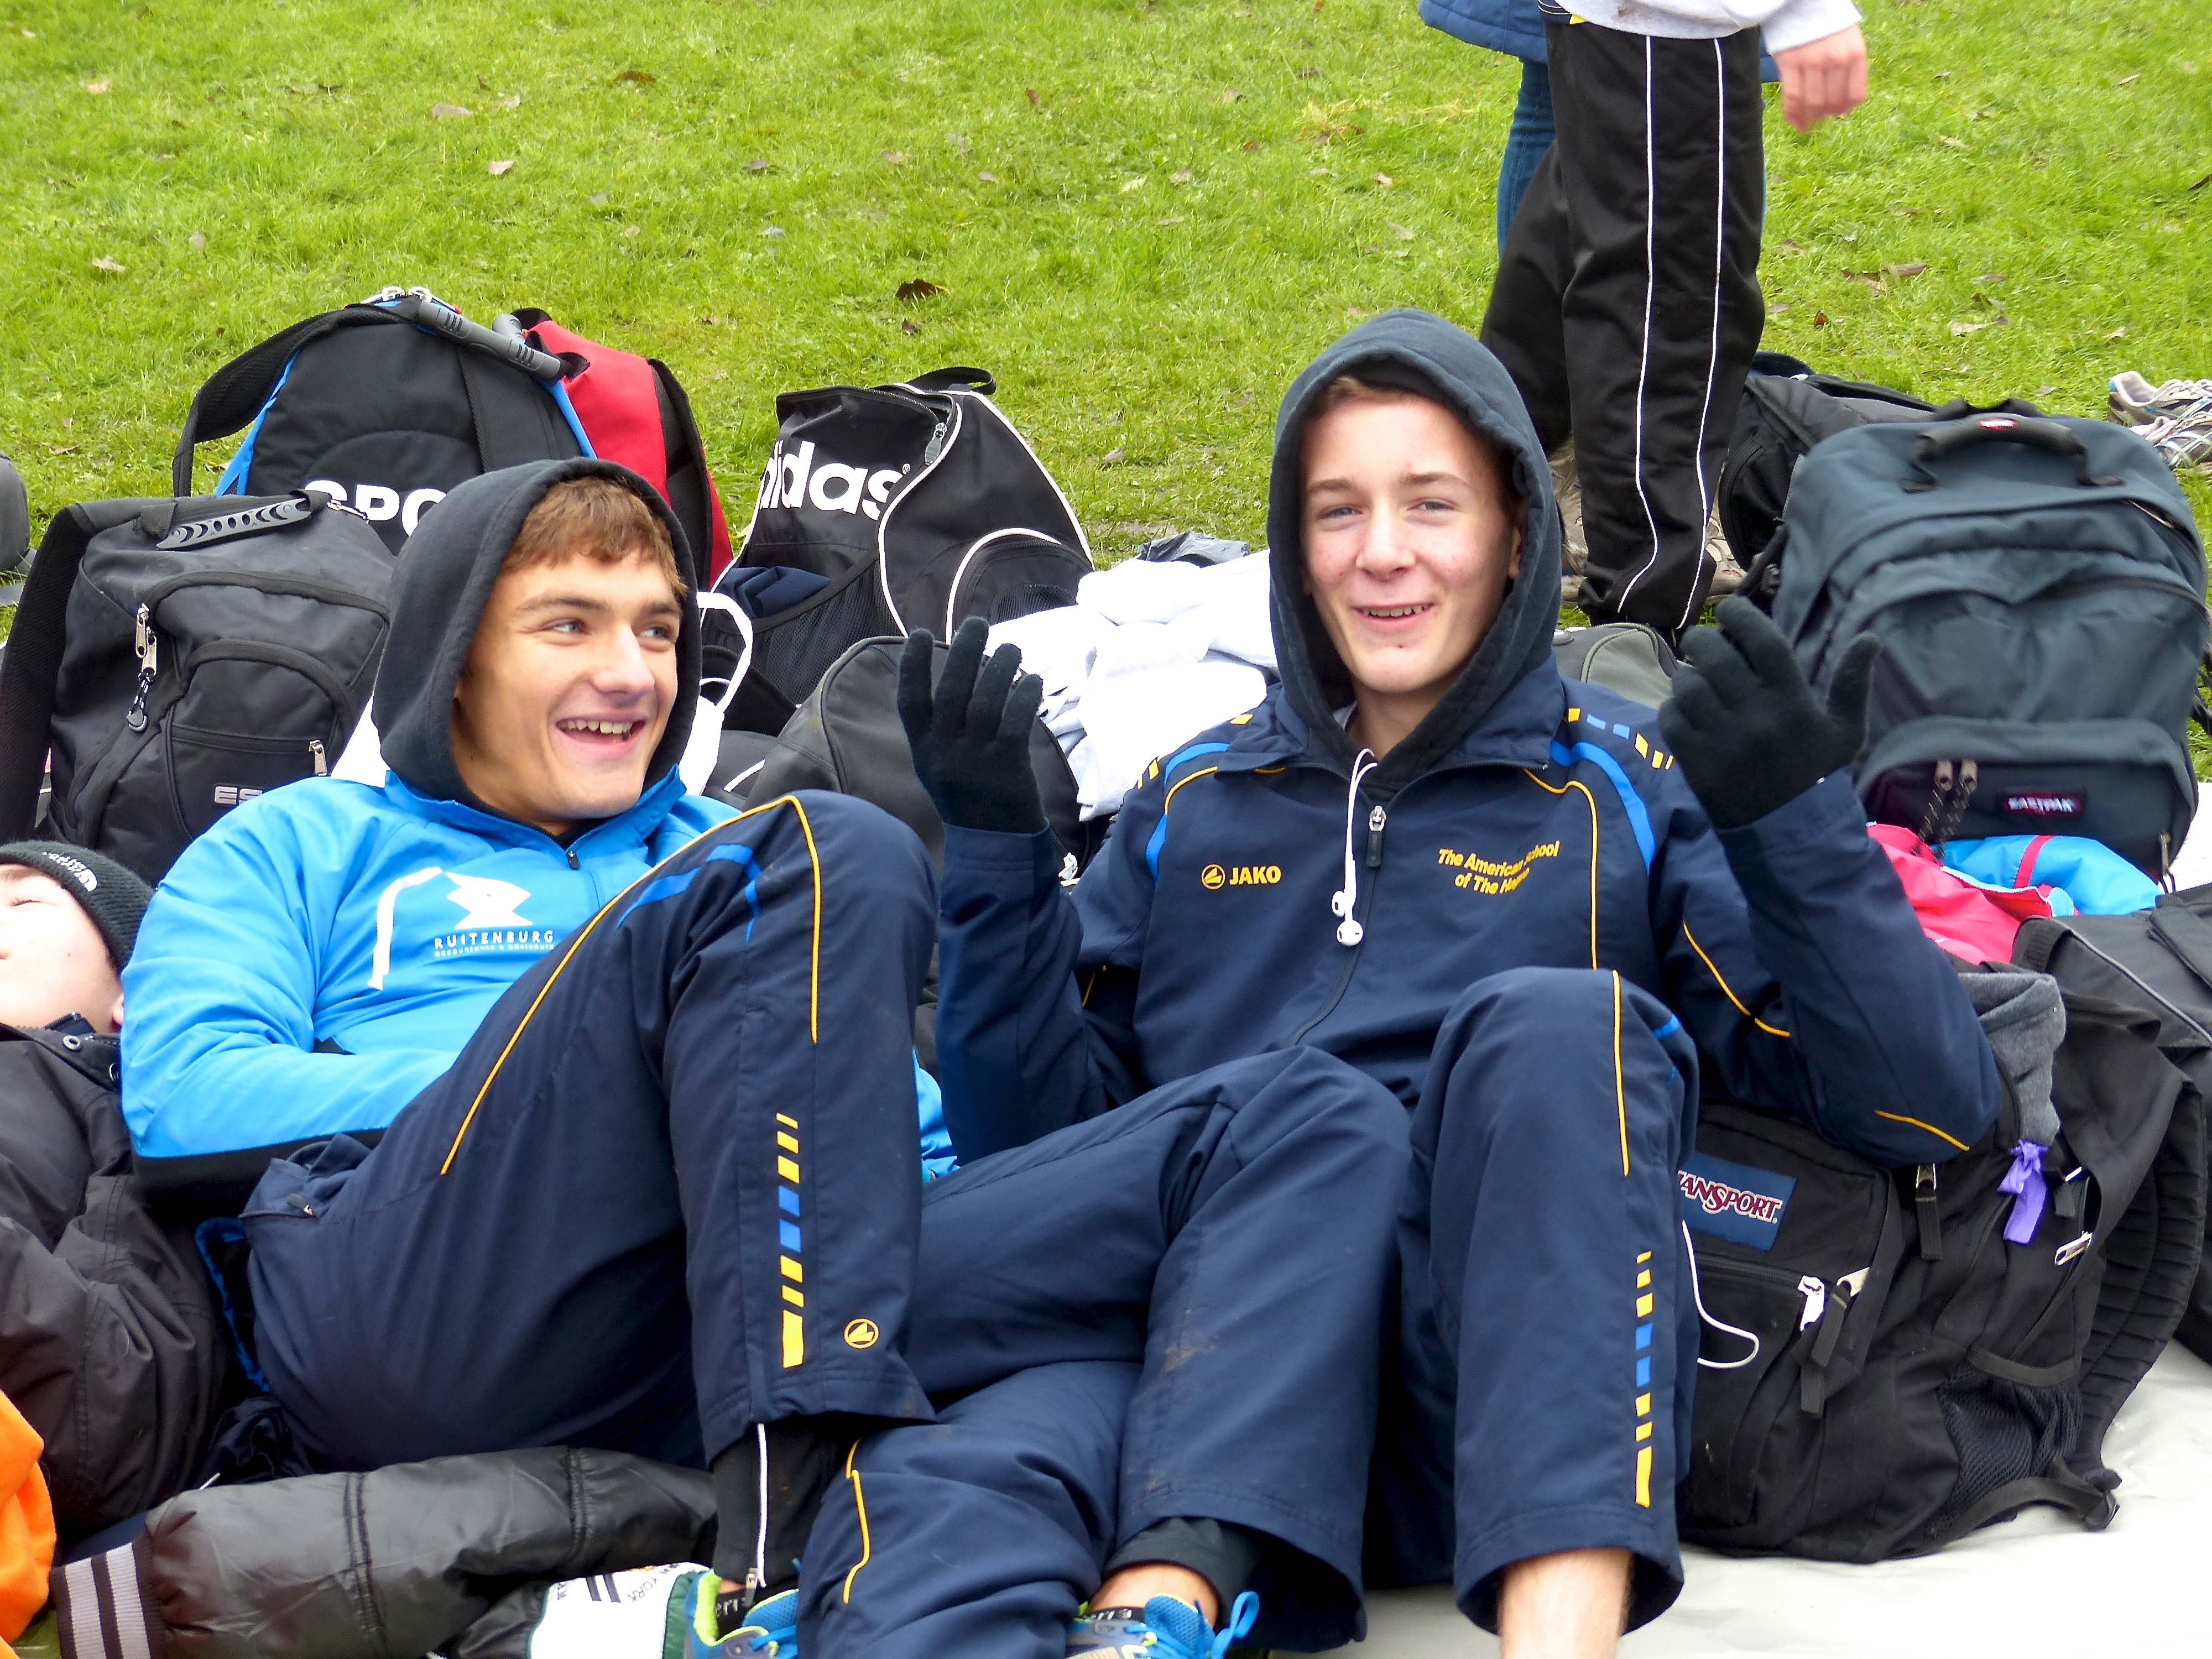
fog, mist, sport, meadow, running, ash, crosscountry, belgium, race, competition, team, sports, championship, xc, antwerp, necis